Ole Marius Sandberg

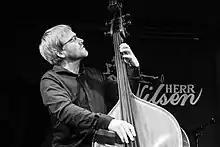
Ole Marius Sandberg performing in 2019

Ole Marius Sandberg (born 26 October 1975) is a Norwegian jazz bassist who has collaborated with Erlend Skomsvoll, Odd Børretzen, Jan Eggum, Herborg Kråkevik, Christina Bjordal, and Nathalie Nordnes.